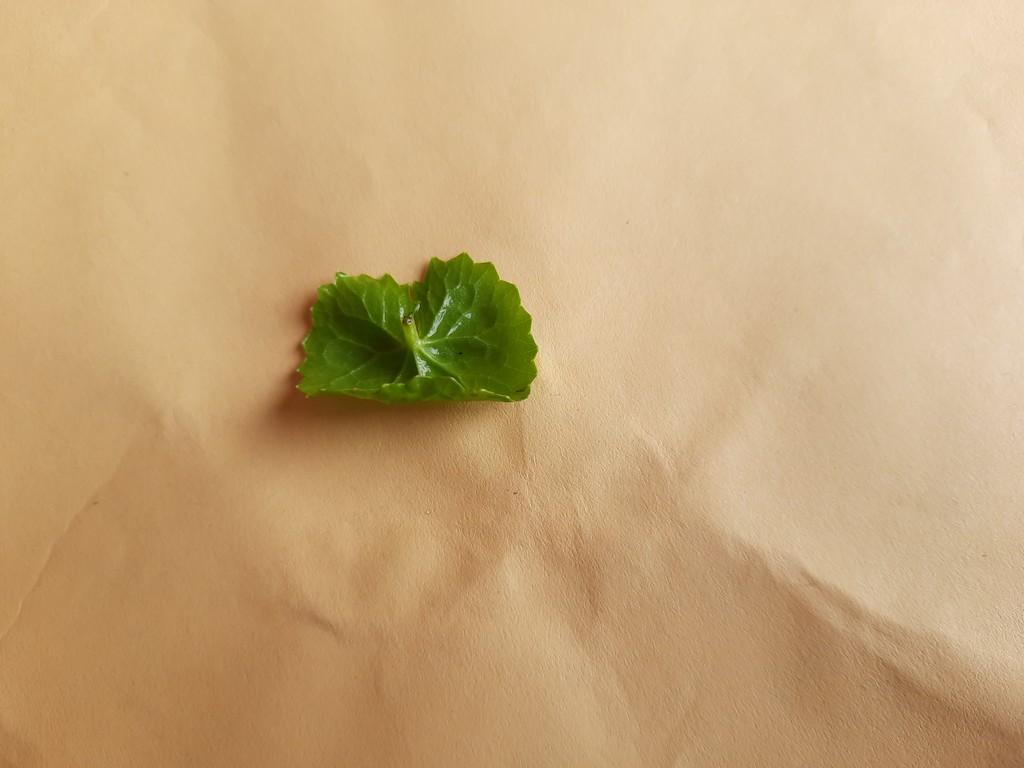
Label: Healthy